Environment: real
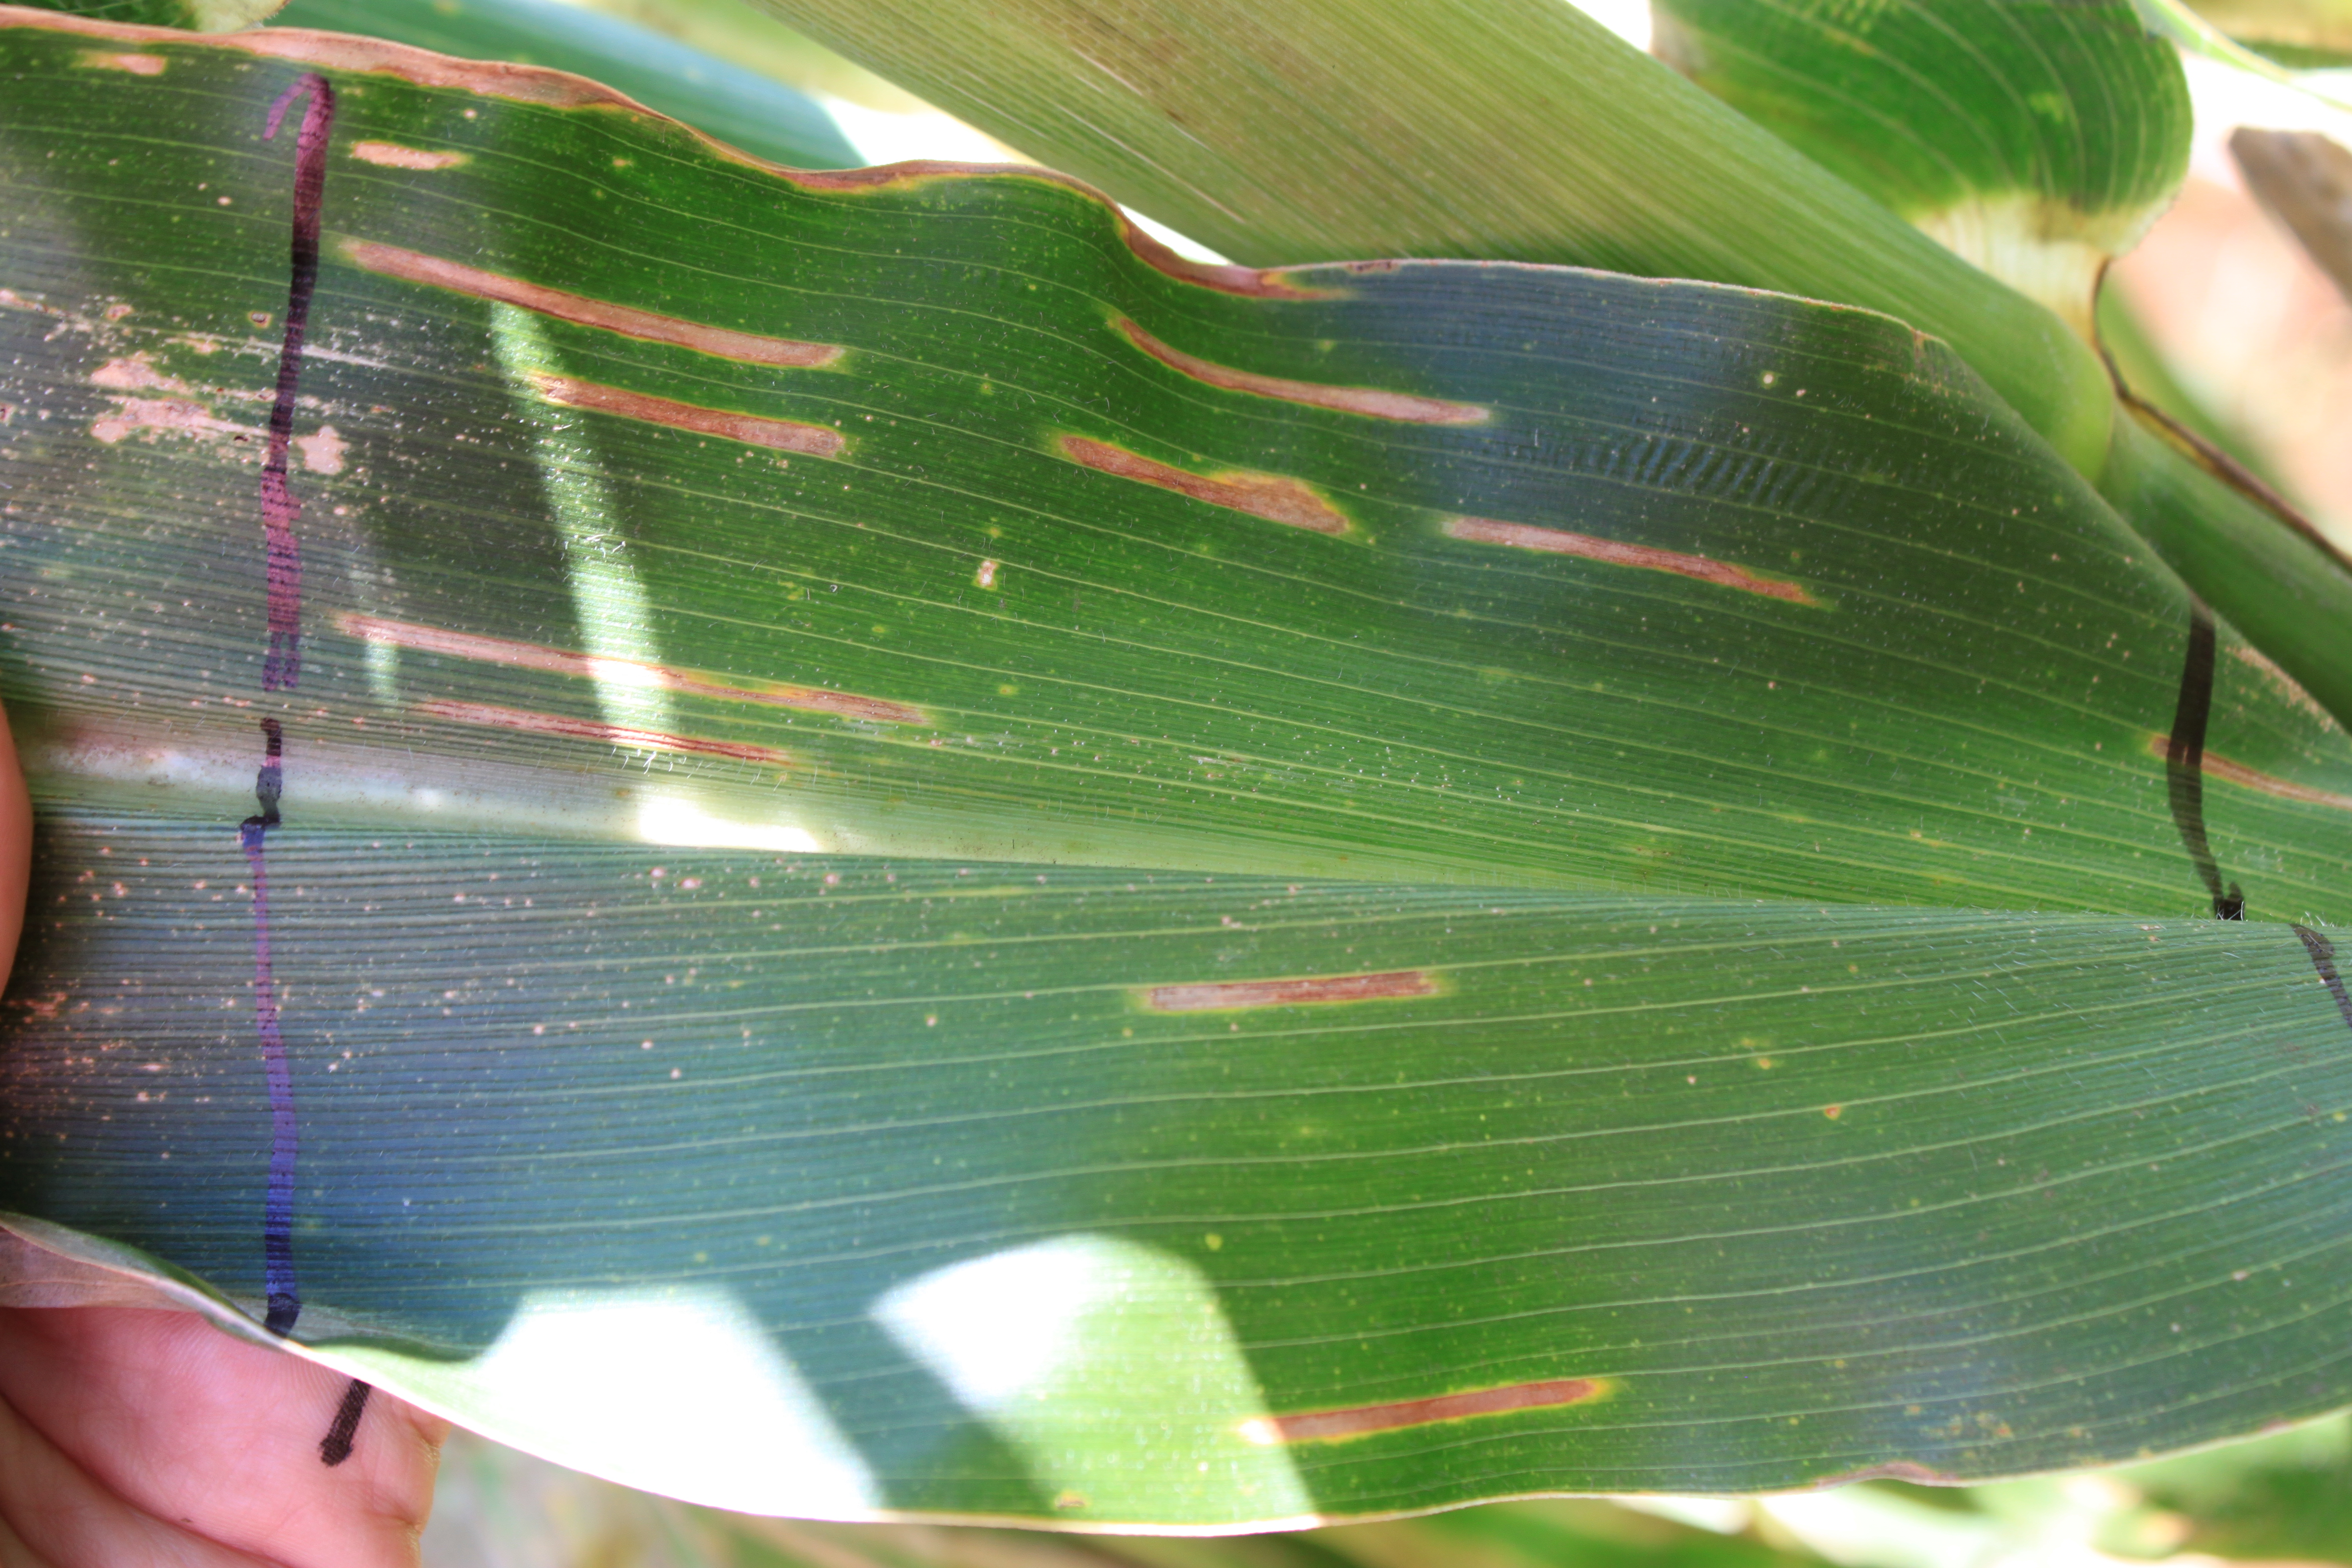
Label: gray_leaf_spot